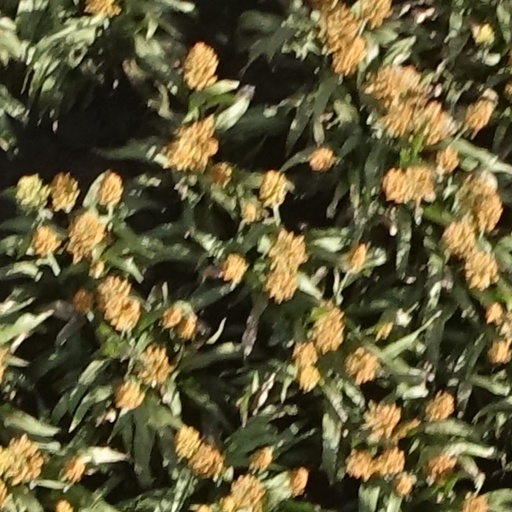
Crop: sorghum